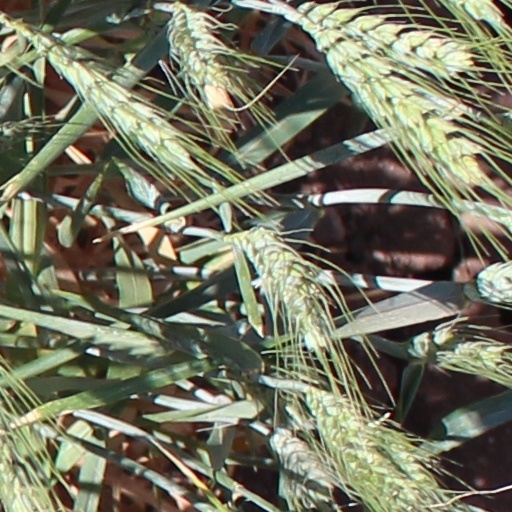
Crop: wheat